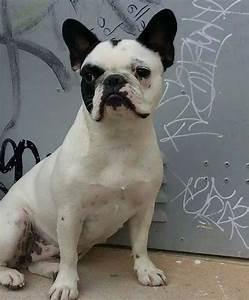
dog